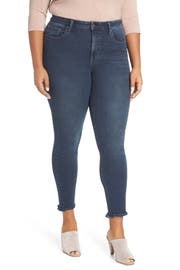
made to resemble vintage rigid style with the modern comfort of stretch denim these frayed hem jeans feature a soft feel and flattering fit